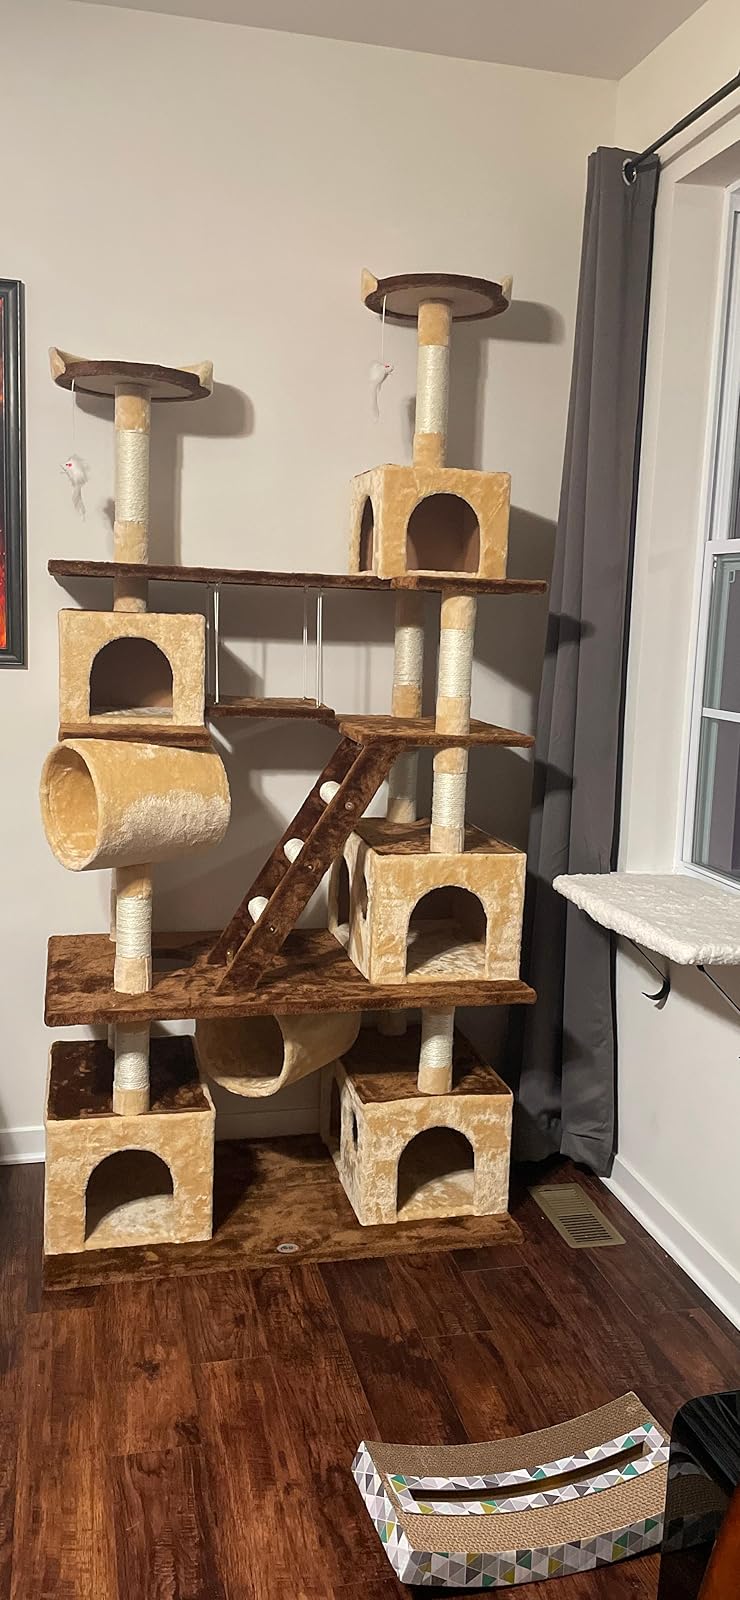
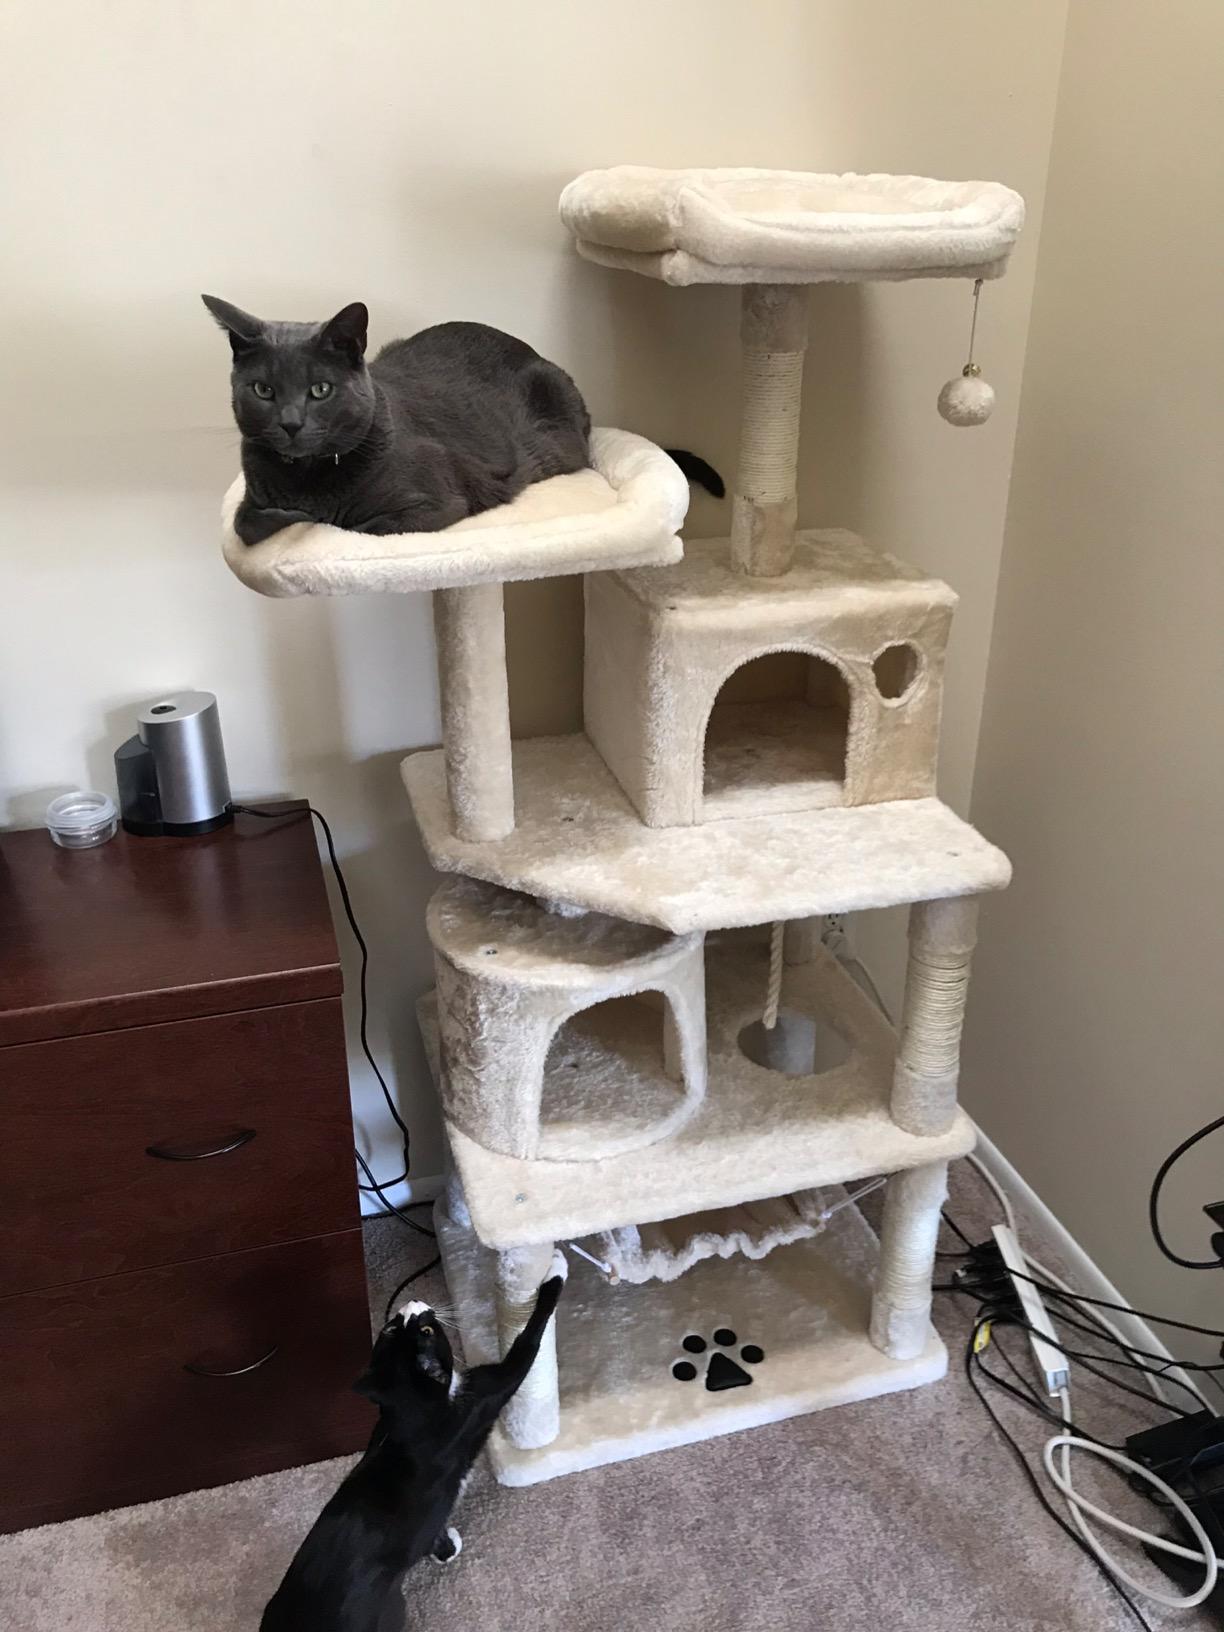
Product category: items_cat tree
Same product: no